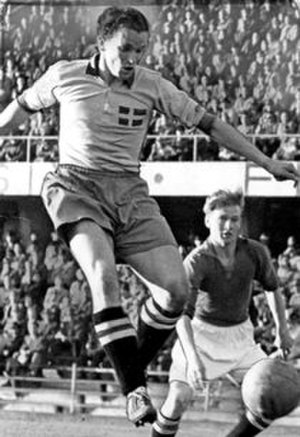
Hasse Jeppson
"Hans ""Hasse"" Jeppson var en svensk fodboldspiller, der som angriber på Sveriges landshold var med til at vinde bronze ved VM i 1950 i Brasilien. I alt nåede han at spille 12 landskampe og score 9 mål.